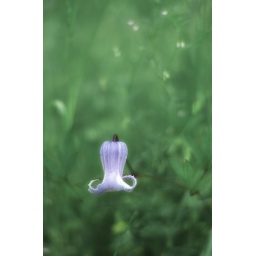
I stumbled across this in a field this morning. It reminded me of a little octopus floating in the ocean